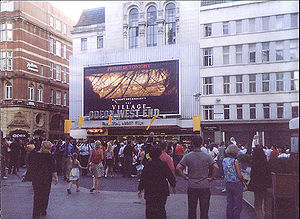
The Village
The Village er en amerikansk film fra 2004 instrueret, skrevet og produceret af M. Night Shyamalan. Filmen har bl.a. Bryce Dallas Howard, Joaquin Phoenix og Adrien Brody på rollelisten.